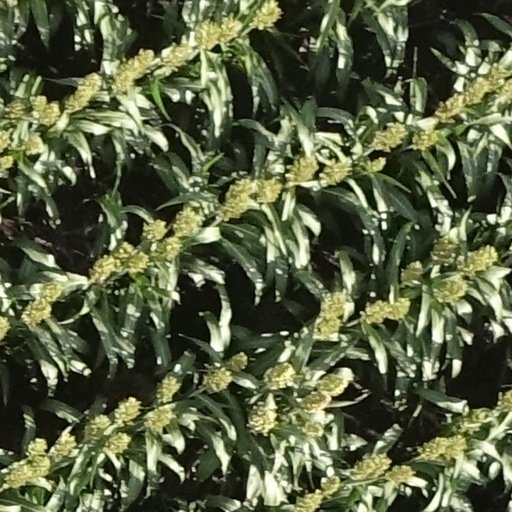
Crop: sorghum